Jesús Requejo San Román

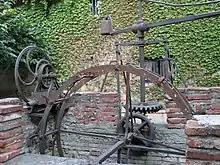
noria (example)

It is not clear whether Requejo took part in Carlist conspiracy against the Republic; some sources maintain he participated in the plot, but a RAH historian claims otherwise. On July 18 Requejo was with his wife and son in Madridejos, reportedly preparing to travel to Puebla de Sanabria to commence summer holidays. According to some accounts Requejo could have easily gone into hiding or escaped abroad, but as he considered himself a just man who harmed no-one and worked for common good he saw no reason to flee and declined a related offer. However, in late July both Requejo and his son were detained by local militia and placed in a Franciscan convent, turned into a makeshift prison. For some 3 weeks his wife was permitted to bring them food; some authors claim they were beaten and tortured. In mid-August the Requejos were extracted from prison and transported towards Toledo, but their journey ended in Los Yébenes. First they were tied to a noria wheel, operating in the Algodor river; then they had their hands cut off. While being shot the Requejos cried "¡Viva Cristo Rey!" They were buried in a common grave.